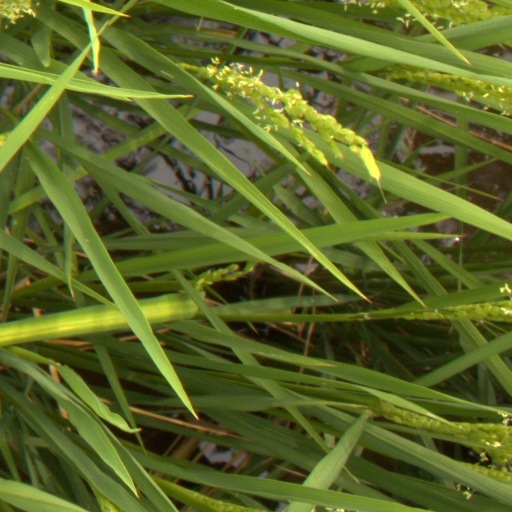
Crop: rice